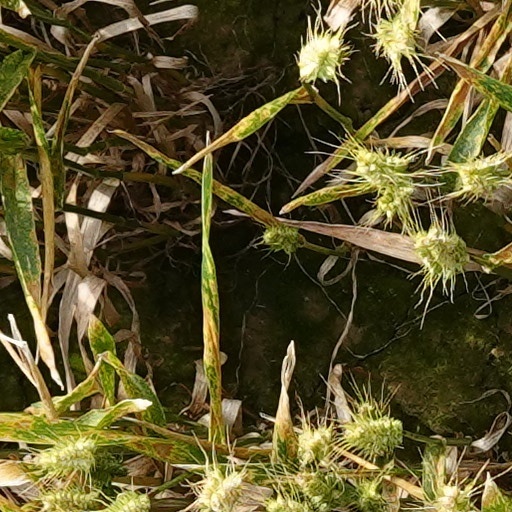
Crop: wheat